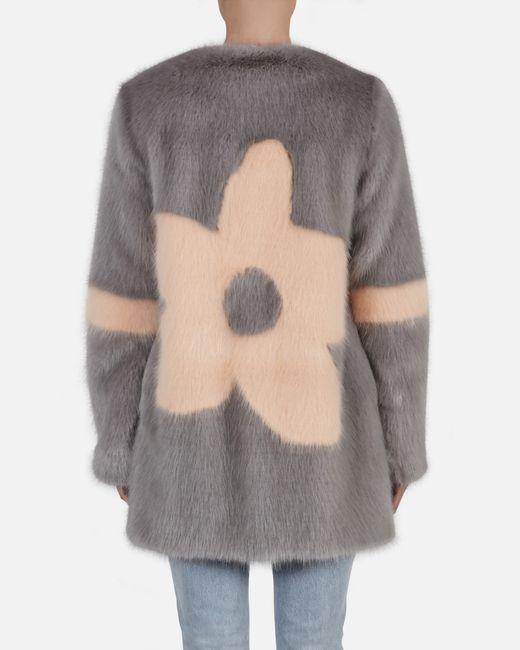
Kunstpelzjacke Langarm für Damen